Leyland Titan (B15)

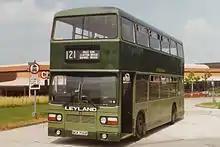
John Fishwick & Sons pre-production Titan in the 1980s

The Titan was conceived in 1973 as project B15 and was intended as a replacement for the Bristol VRT, Daimler Fleetline and Leyland Atlantean. Following the success of the single-decker Leyland National, it was decided, from the outset, that the vehicle would be very standardised and of integral construction. This allowed more flexibility in the location of mechanical components and allowed a reduced step-height. The move away from body-on-chassis construction caused concern for the bodybuilders, who had already lost market share to the Leyland National. Talks regarding licensing agreements were held with Alexander and Northern Counties, both major suppliers to their respective local markets, but no agreements were reached.